COVID-19 pandemic in Slovenia

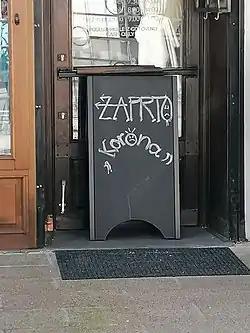
Text ""Zaprto Korona"" (Closed Corona) in front of a closed coffee shop, March 15, 2020, Novo Mesto

As of 15 May 2020, Slovenia was the first country in Europe to declare that its epidemic was over (as of the end of May). As a result, some government support measures, such as financial aid to citizens and firms hit by the coronavirus, expired at the end of May.